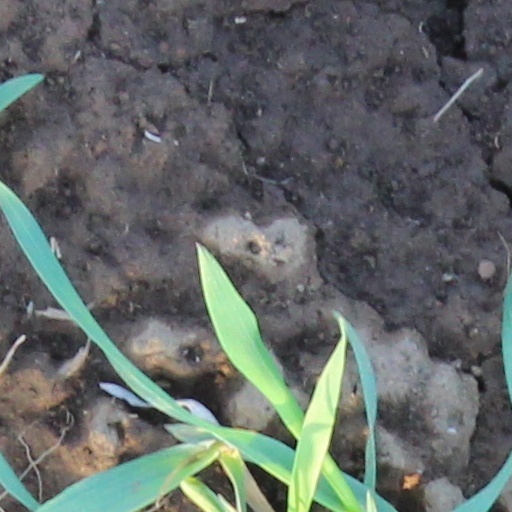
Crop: wheat